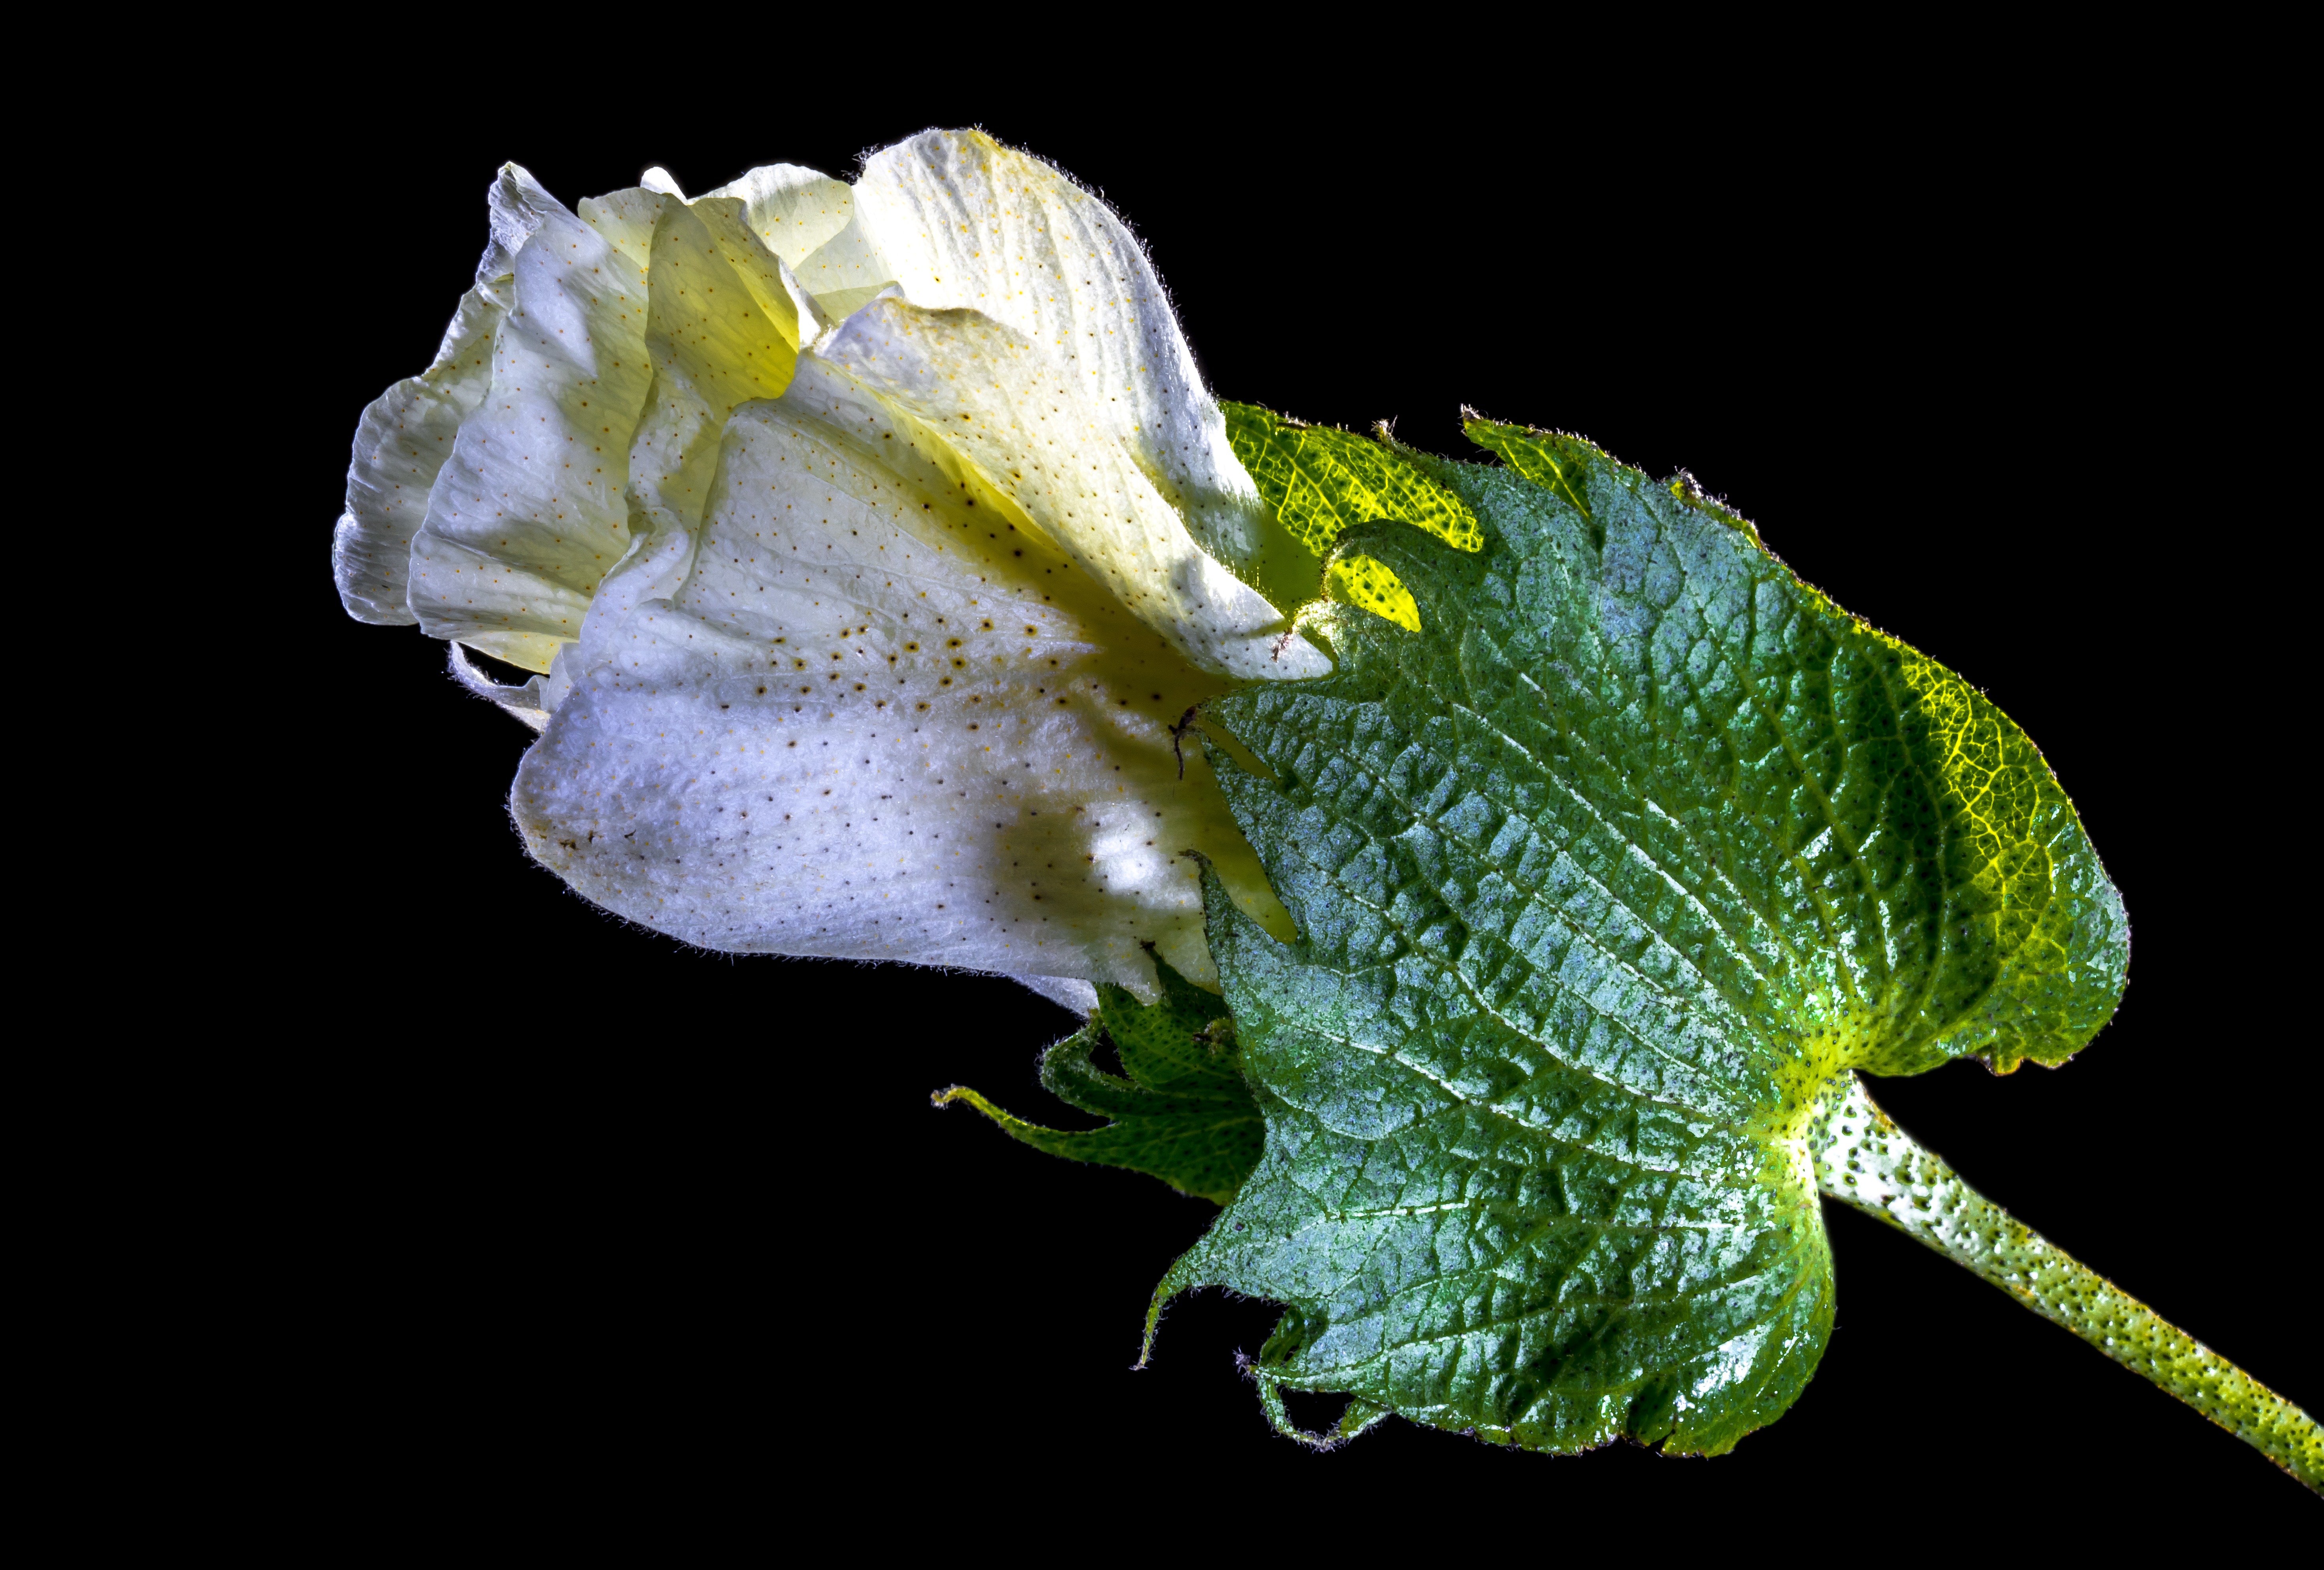
blossom, plant, white, photography, leaf, flower, petal, bloom, green, flora, close up, bud, arum, macro photography, flowering plant, cotton flower, plant stem, land plant